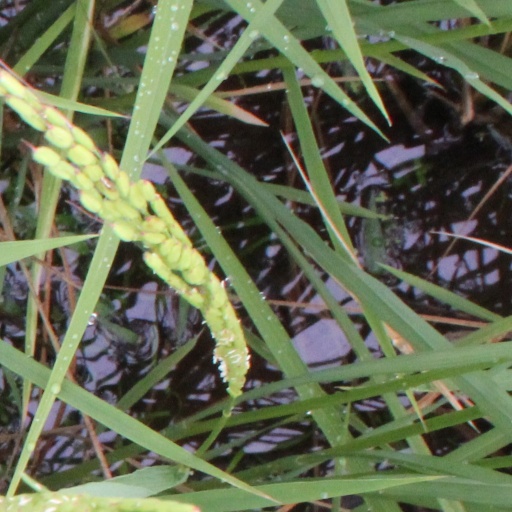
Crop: rice